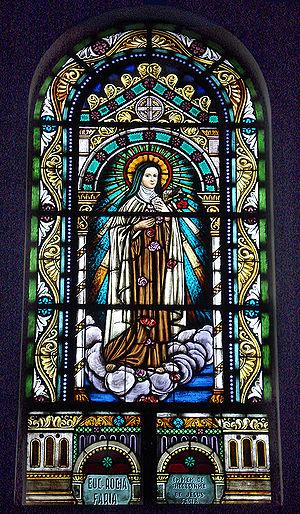
Marie-Françoise Thérèse Martin, en religion sœur Thérèse de l'Enfant-Jésus et de la Sainte-Face, également connue sous les appellations sainte Thérèse de Lisieux, sainte Thérèse de l'Enfant-Jésus ou encore la petite Thérèse, est une religieuse carmélite française née à Alençon dans l'Orne en France le 2 janvier 1873 et morte à l'âge de 24 ans à Lisieux en France le 30 septembre 1897.